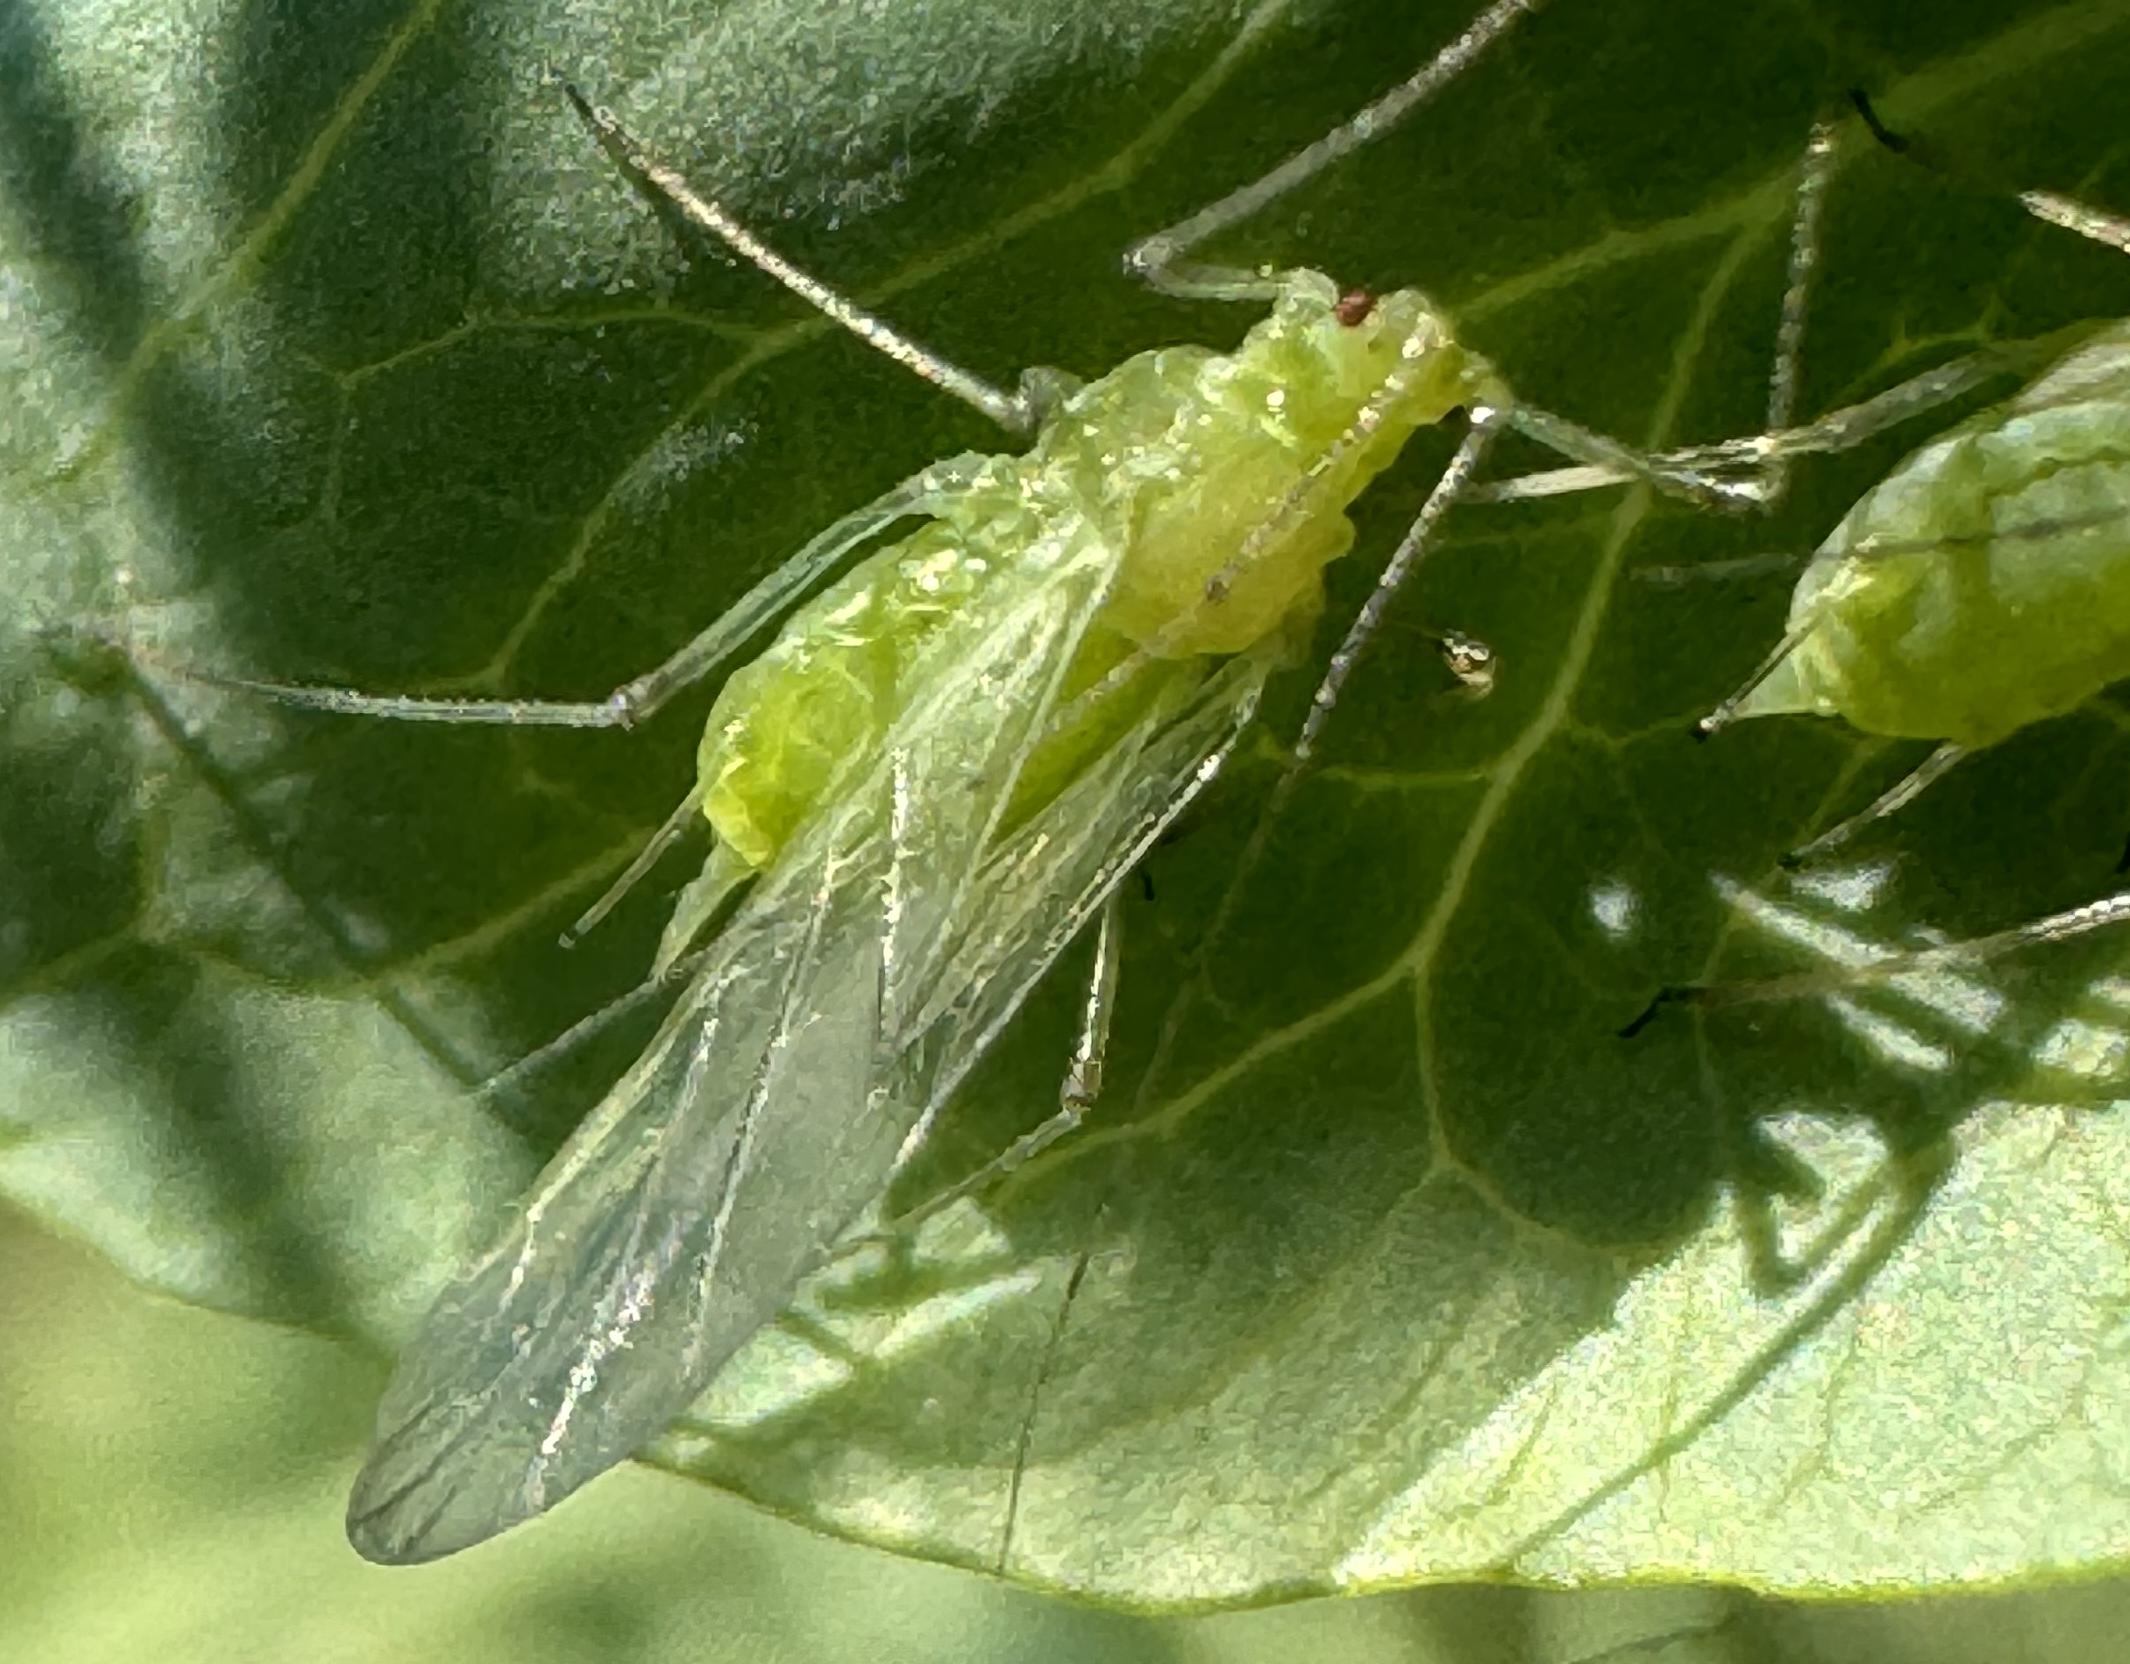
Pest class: pea_aphid